Terrible's Hotel & Casino

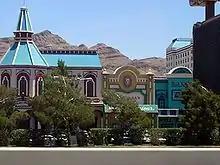
Gold Strike facade, 2008

The Gold Strike was opened in December 1987 by Dave Belding and two other partners who owned the original Gold Strike Hotel near Boulder City. After it did better business than expected, a sister property, the Nevada Landing Hotel and Casino, was developed on the other side of the freeway and opened in 1989.